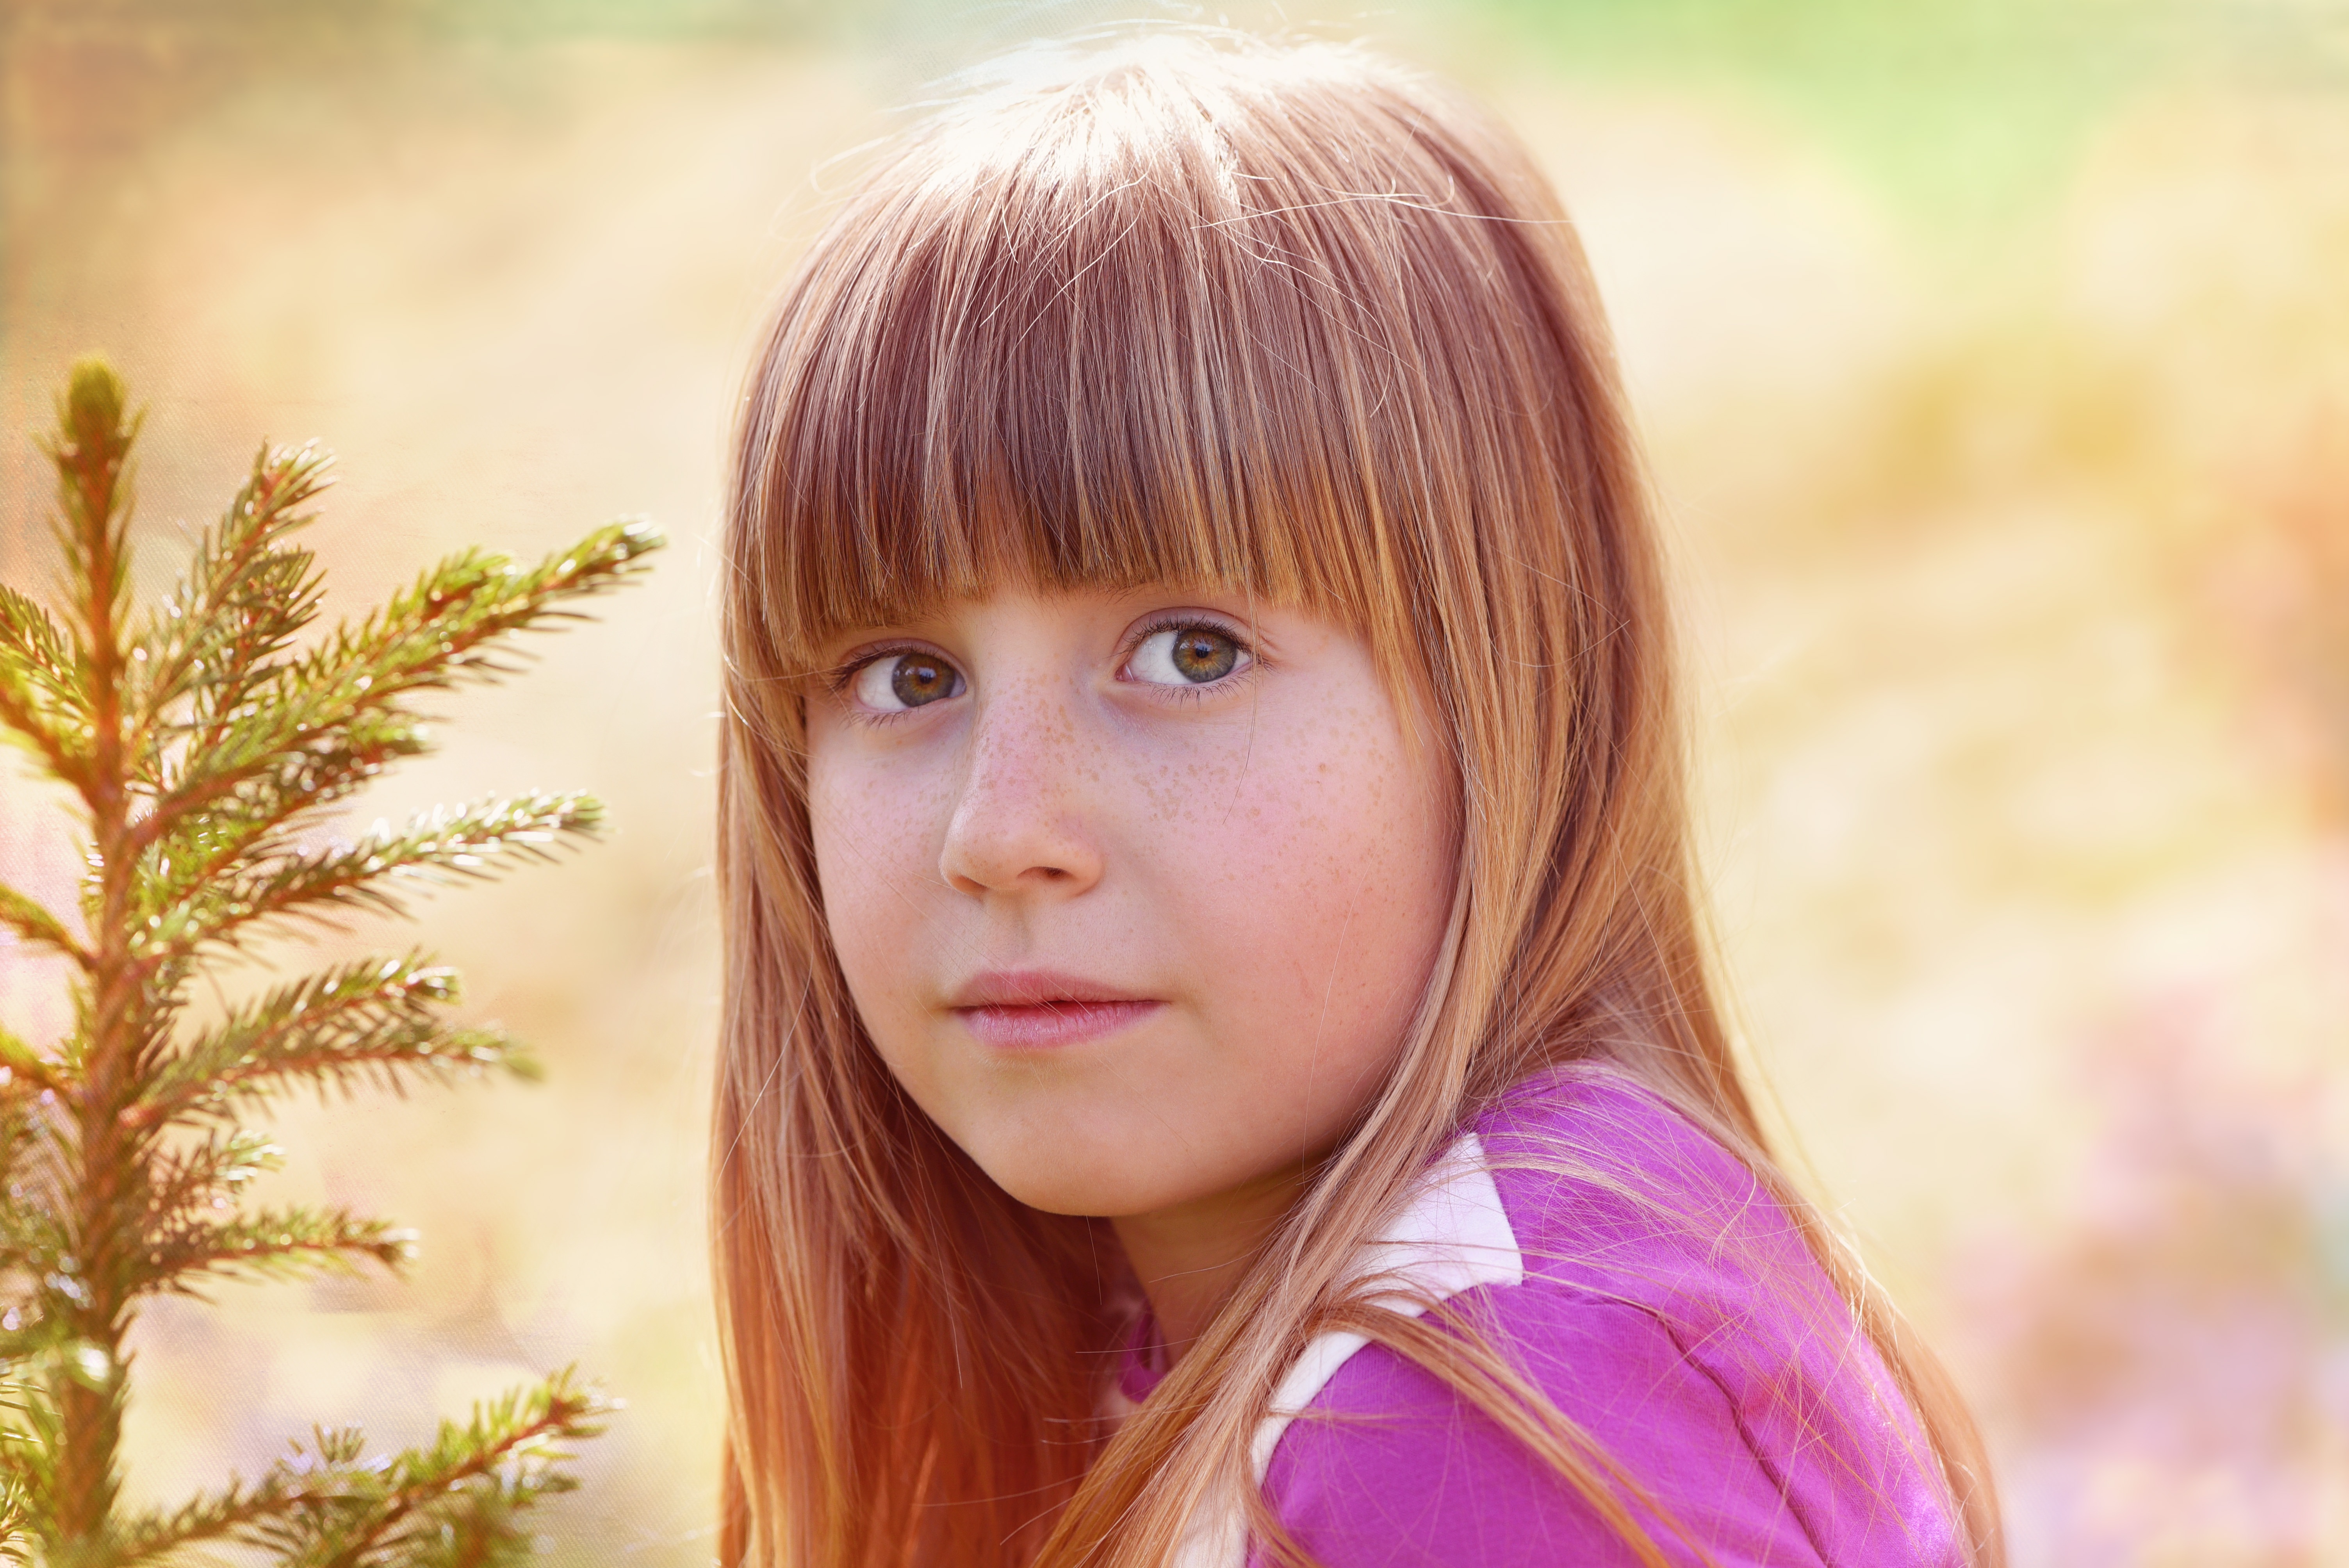
nature, person, girl, woman, hair, photography, sunlight, flower, view, portrait, model, color, child, human, facial expression, hairstyle, smile, long hair, close up, face, nose, eye, head, skin, beauty, blond, out, organ, emotion, photo shoot, brown hair, portrait photography